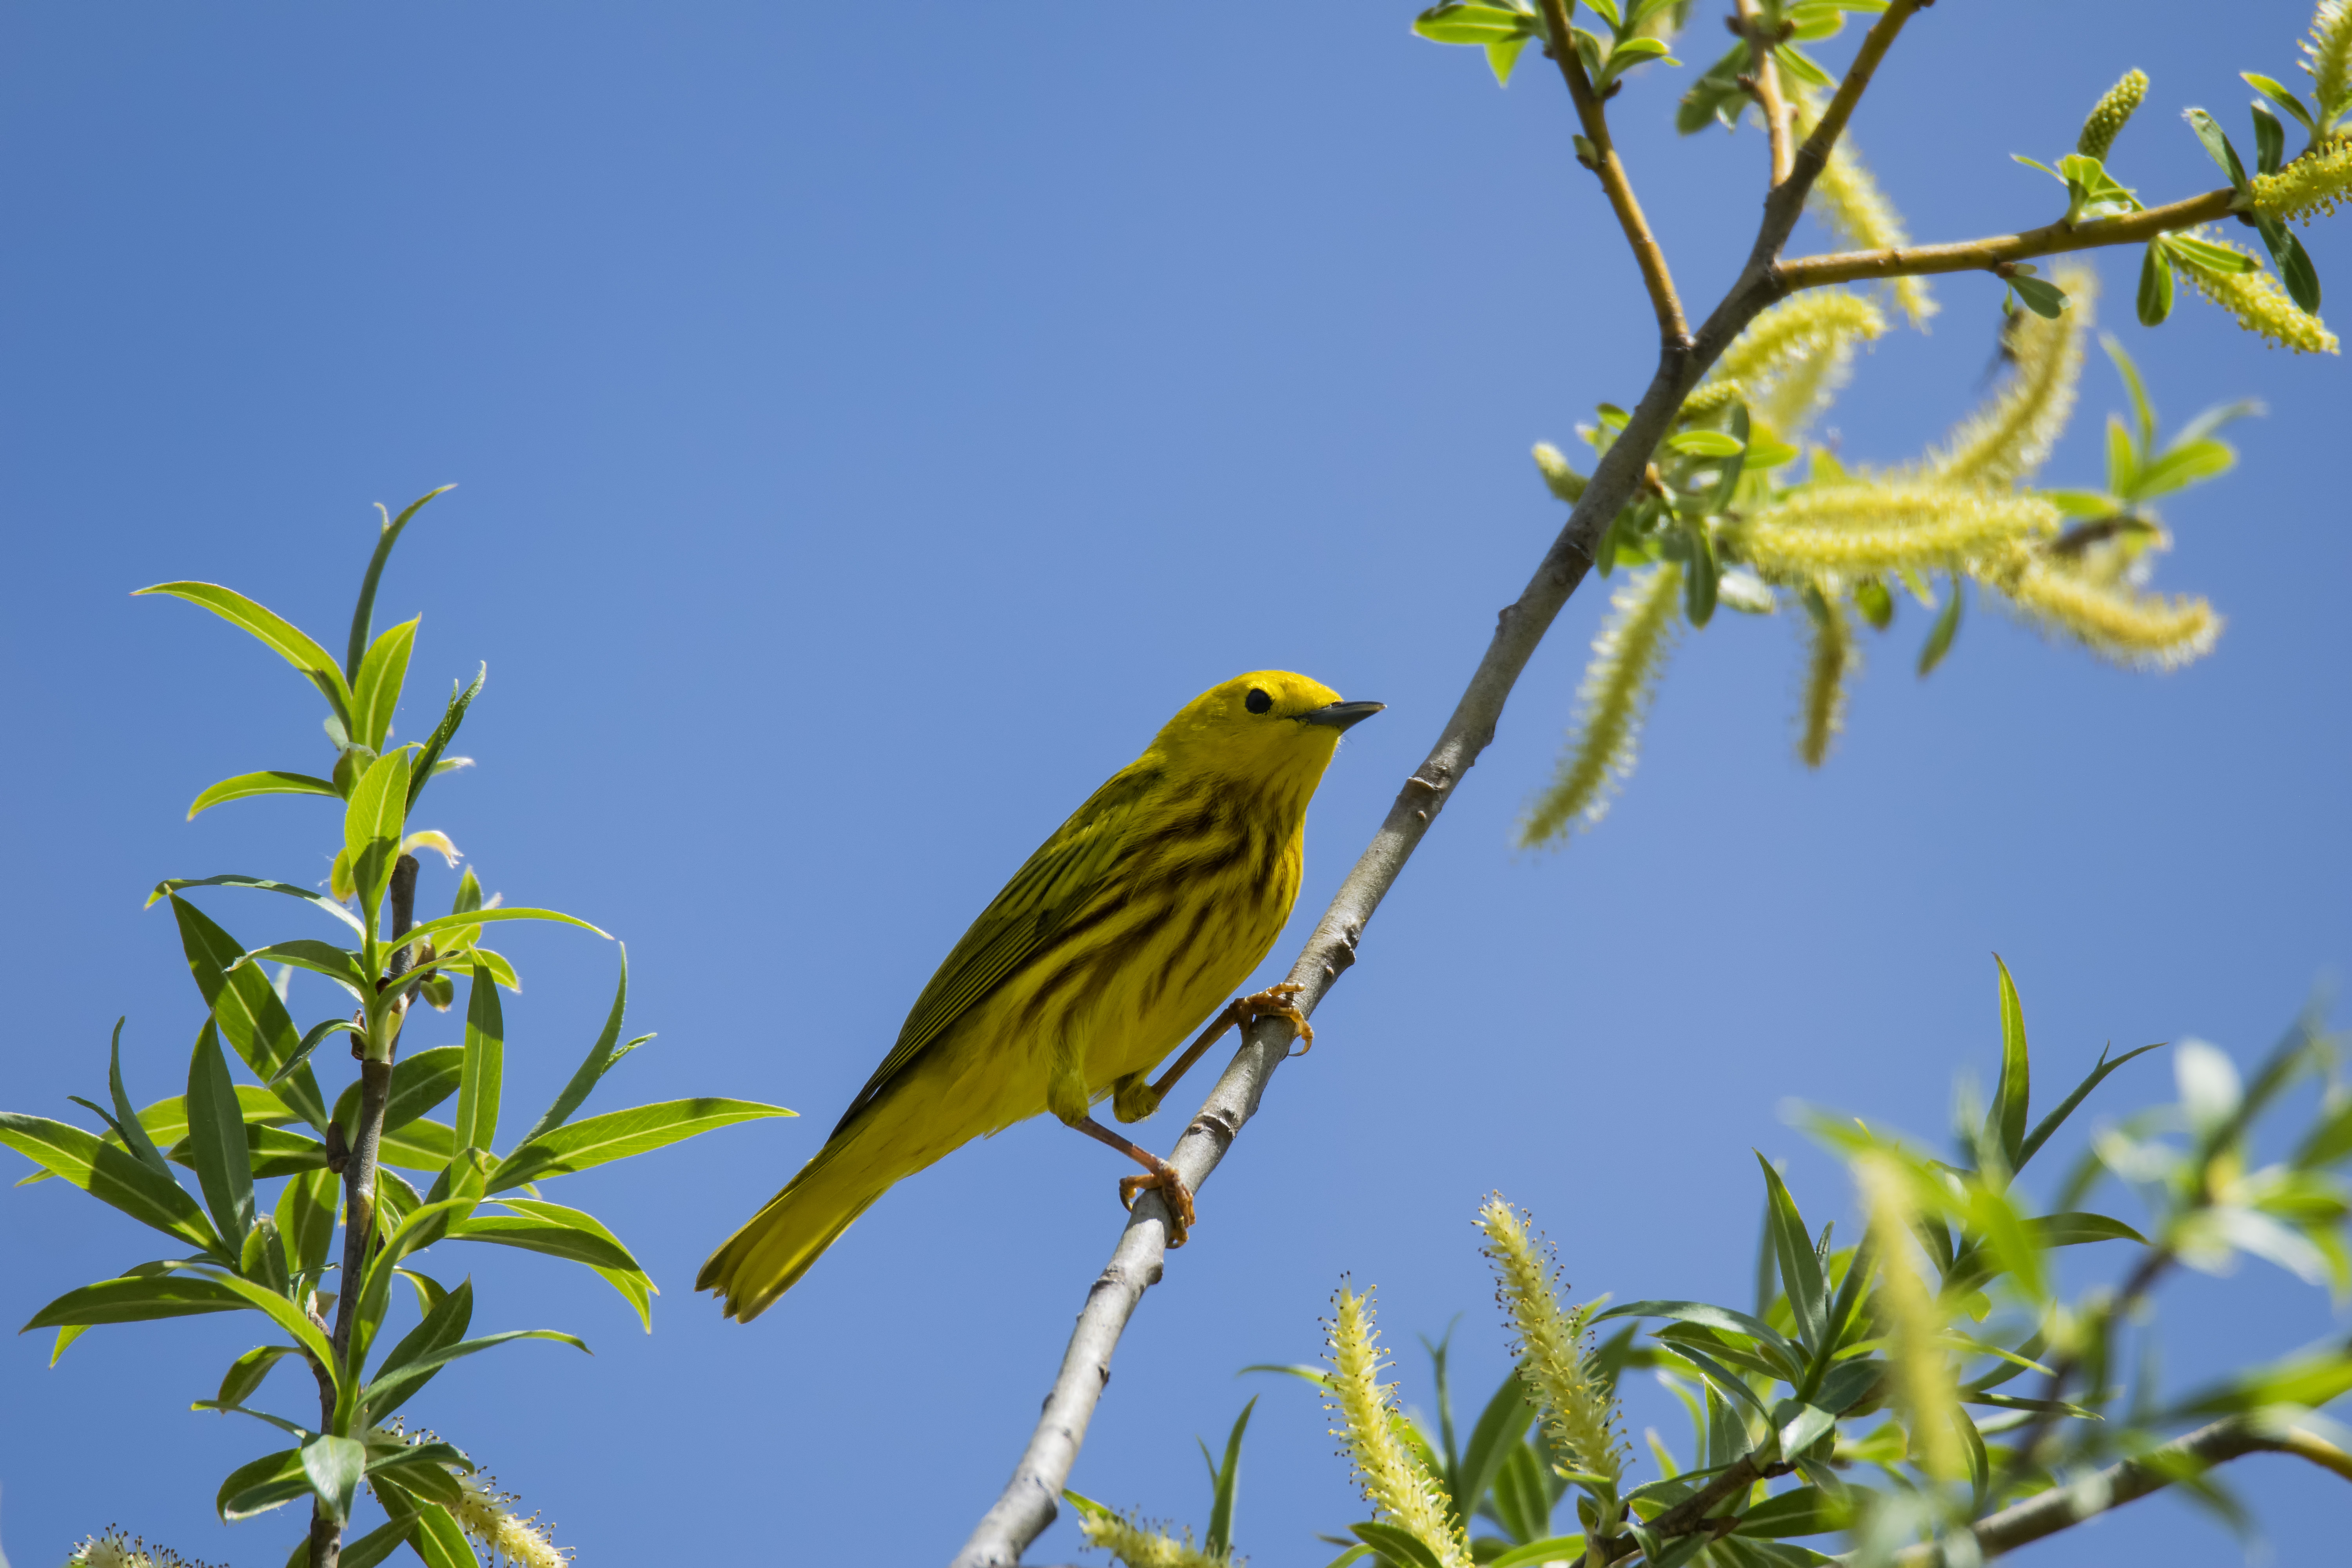
nature, branch, bird, flower, wildlife, green, botany, yellow, flora, fauna, canada, vertebrate, jaune, quebec, finch, parakeet, tropics, warbler, sherbrooke, oiseau, paruline, perching bird, eurasian golden oriole